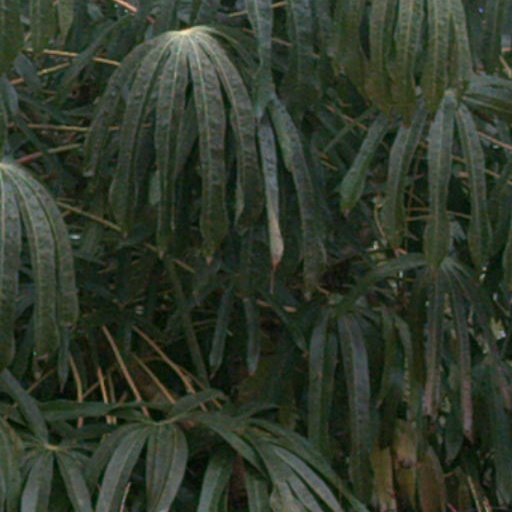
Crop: cassava